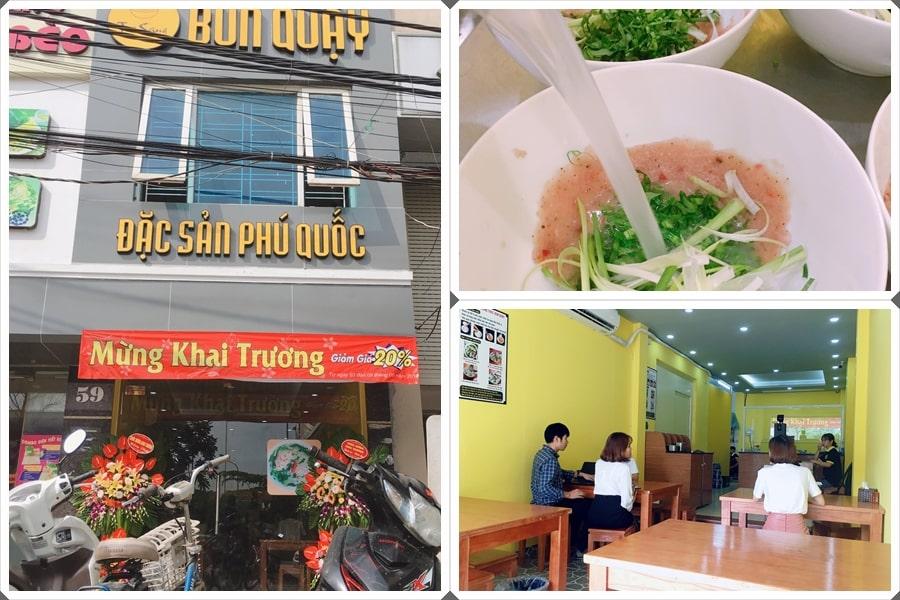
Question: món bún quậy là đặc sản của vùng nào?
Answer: món bún quậy là đặc sản của phú quốc